Weldy Walker

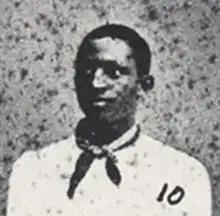
Weldy Walker cropped from portrait of the 1881 Oberlin College baseball team

Weldy Wilberforce Walker (July 27, 1860 – November 23, 1937), sometimes known as Welday Walker and W. W. Walker, was an American baseball player. In 1884, he became the third African American to play Major League Baseball.